Drusilla R. Poole

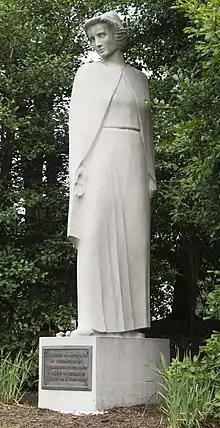
Nurses Memorial, Arlington National Cemetery

Back in the United States, Poole worked at the Grace-New Haven Hospital. In 1952, she became a clinical instructor and supervisor in surgical nursing at Burbank Hospital in Fitchburg, Massachusetts. She was then appointed director of in-service education and assistant director of nursing at Emory University Hospital in Atlanta.